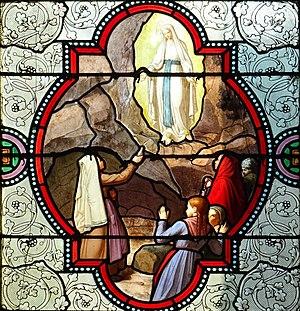
Lourdes - Vitrail de la basilique de l'Immaculée Conception - 2ème apparition de la Vierge à Bernadette
Les apparitions de Lourdes sont des apparitions mariales manifestées à une jeune fille âgée de quatorze ans, Bernadette Soubirous. Celle-ci a déclaré qu'elle avait assisté à dix-huit apparitions d'une jeune fille se présentant comme étant l'Immaculée Conception.